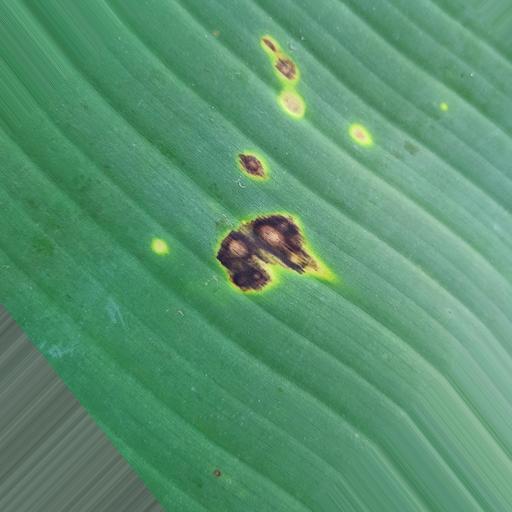
Label: black_sigatoka